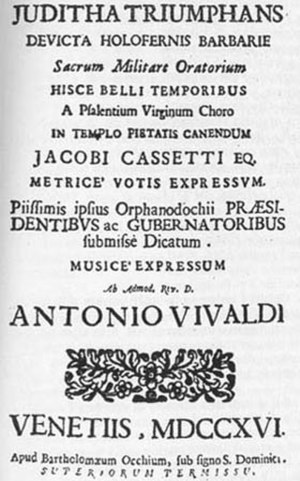
Antonio Vivaldi / Liv og gerning / Operaimpresario
Første udgave af Juditha triumphans, som omtales som hans første store oratorium.[24]
Antonio Lucio Vivaldi var en italiensk violinist og komponist. Han blev uddannet som violinist af sin far, der var violinist. Vivaldi blev præst i 1703 og kendes som il prete rosso, da han var rødhåret under parykken. Han led af svær brystsyge, antagelig angina pectoris, og hurtigt fritaget for messetjeneste.